Henry Philip Tappan

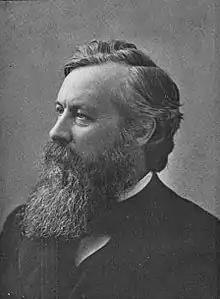
Alexander Winchell, a rival of Tappan, instigated resolutions at the 1857 Detroit Conference of the Methodist Episcopal Church in Port Huron that criticized the moral state of the university under Tappan

Tappan embarked on writing a series of philosophical treatises that began to influence thinking in Europe. He had already made a name for himself by his writings on the freedom of the will, including such works as "Review of Edwards' Inquiry into the Freedom of the Will", "The Doctrine of the Will Determined by an Appeal to Consciousness", "The Doctrine of the Will Applied to Moral Agency and Responsibility", and "The Elements of Logic". These works had called forth favorable comment from both European and American scholars, including Victor Cousin, whom Tappan respected and whose precepts he followed.